Polar Bear Shores

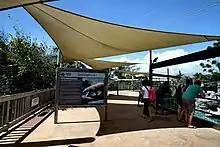
The above-water viewing deck

The main public exhibit features three viewing areas: underwater, water-level and above-water. An array of educational signs are located in the viewing areas and along the paths between them. A large salt water pool encompasses much of the area with depths of between . Smaller fresh water pools also exist. A rocky environment fills the rest of the exhibit. A sprinkler system allows the simulation of rain in the covered exhibit. Five large fans, similar to those used in the production of movies, allows the wind speed to be regulated. Mist is used to reduce the air temperature.